Militärhistorische Stiftung des Kantons Zug

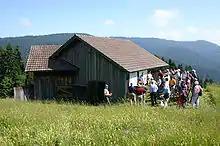
Bunker on Mount Raten

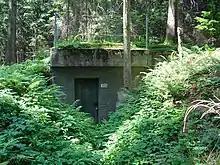
Ground on the Gottschalkenberg

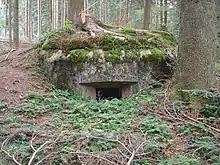
Tank rifle station Schurtannen

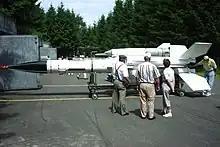
Sightseeing of the Bloodhound, British painting

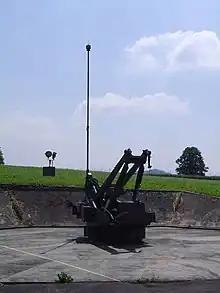
Empty launcher facing north

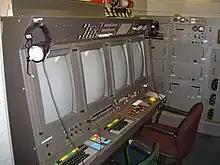
SAM Workstation

The MHSZ secures and maintain the historical remains of buildings from the Second World War and the Cold War in the canton of Zug, making them accessible to historians, scientists, and the public.